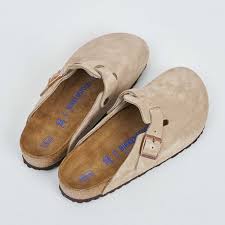
Label: Clog